Bomberman Legends

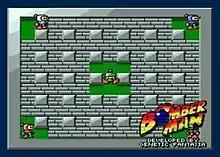
Gameplay screenshot from one of the recently revealed beta builds

"Bomberman Legends" is an action-maze game that plays very similarly like other games in the "Bomberman" franchise. There were going to be two gameplay modes: a single-player story mode, which took elements from titles of the series that were released at the time such as "Super Bomberman" and "Bomberman '93", with plans to feature an extensive storyline and cutscenes, and a multiplayer mode which supports up to eight players by plugging two Team Tap multitaps into the console. Before starting a multiplayer match, players would have the choice to customize their Bomberman character with power-ups.